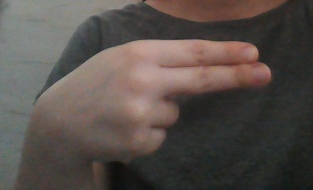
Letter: ain